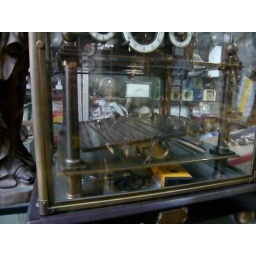
This clock used a ball bearing in a track for a pendulum and totally stole my heart